Leptin

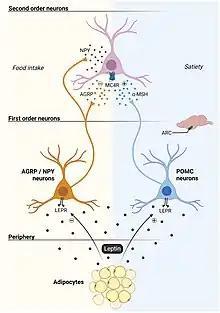
Classic leptin–melanocortin model

In vertebrates, the nervous system consists of two main parts, the central nervous system (CNS) and the peripheral nervous system (PNS). The primary effect of leptins is in the hypothalamus, a part of the central nervous system. Leptin receptors are expressed not only in the hypothalamus but also in other brain regions, particularly in the hippocampus. Thus some leptin receptors in the brain are classified as "central" (hypothalamic) and some as "peripheral" (non-hypothalamic).